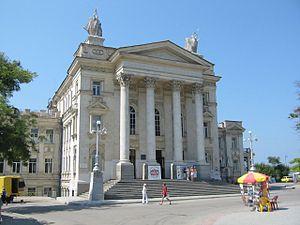
Les palais des Pionniers étaient des centres de récréation pour la jeunesse, création, sport, formation et activités extrascolaires des Pionniers de l'URSS et des autres pays communistes. Après la dislocation du bloc soviétique et de l'Union soviétique elle-même, ils ont été transformés en centre d'activités de récréation sans connotation politique.